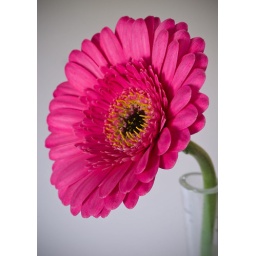
More from the flower macro session - variations in composition and background - here white mountboard